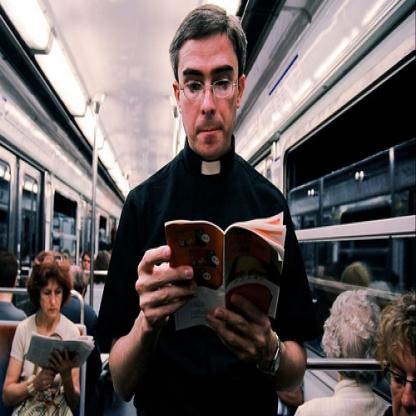
Scene: Indoor